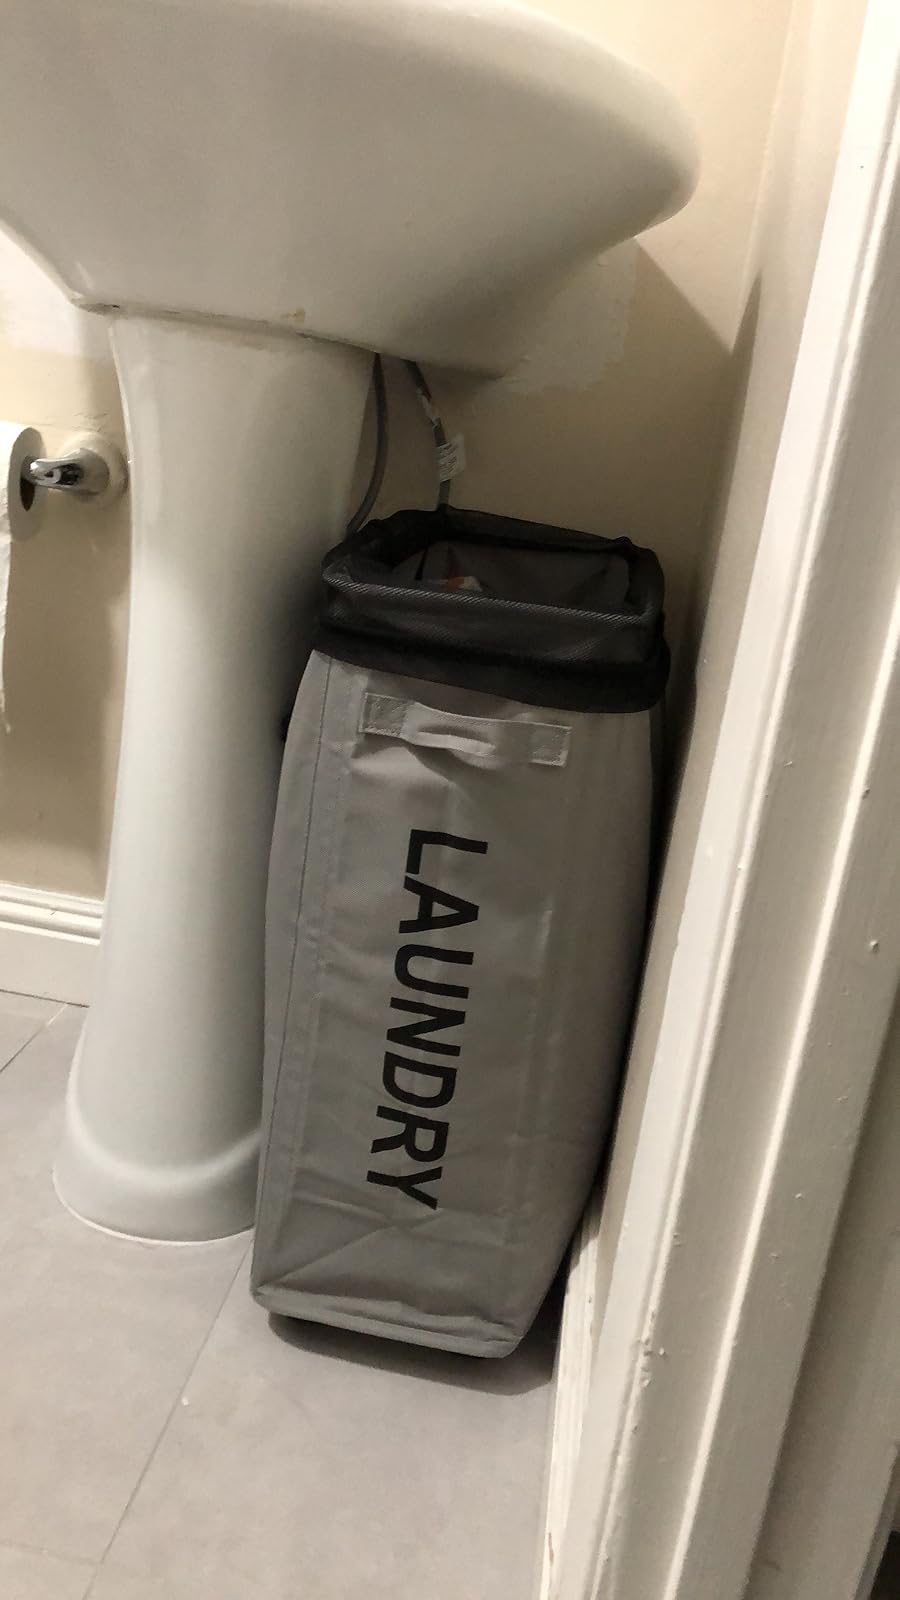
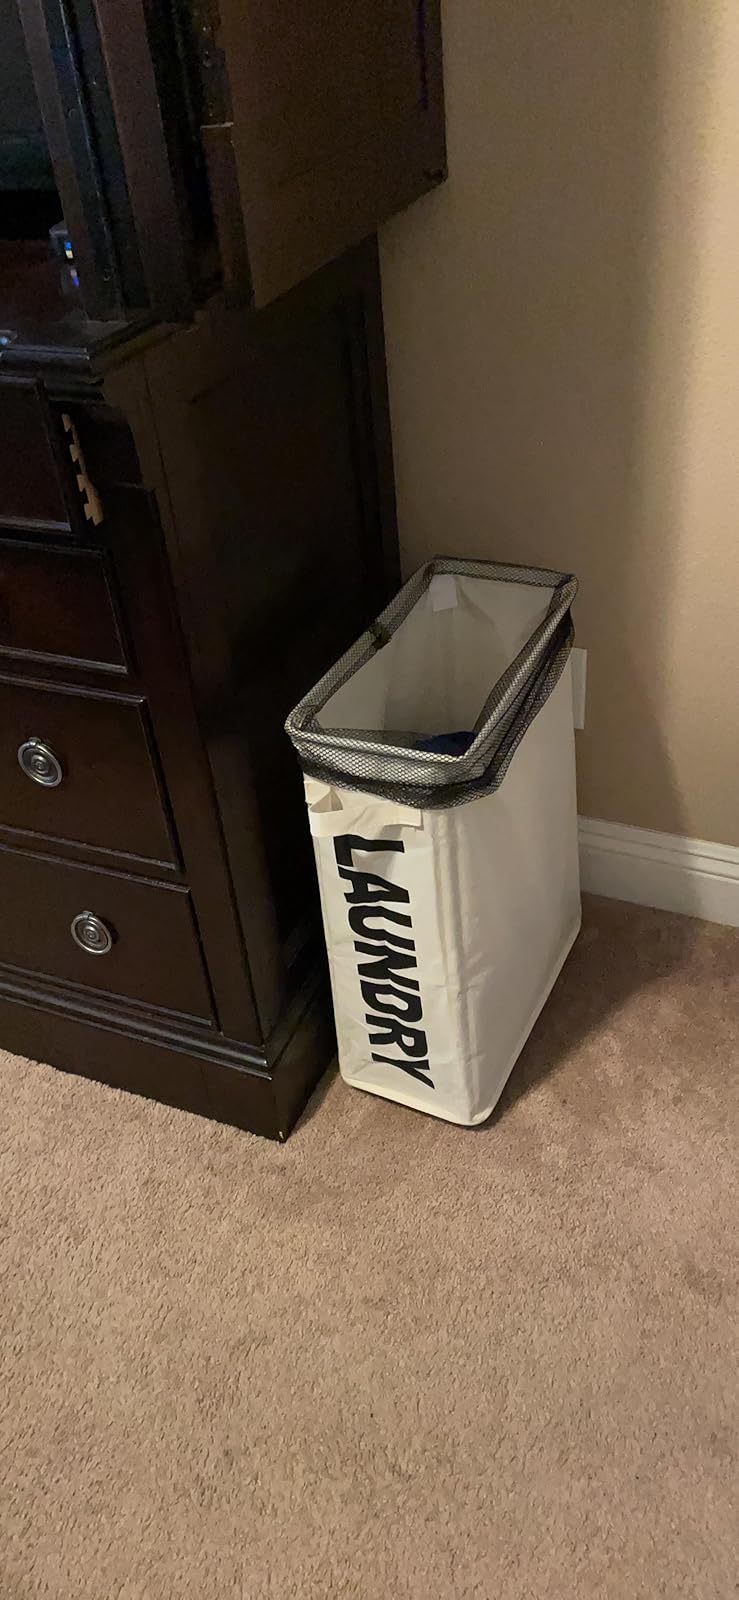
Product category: items_hamper
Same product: no